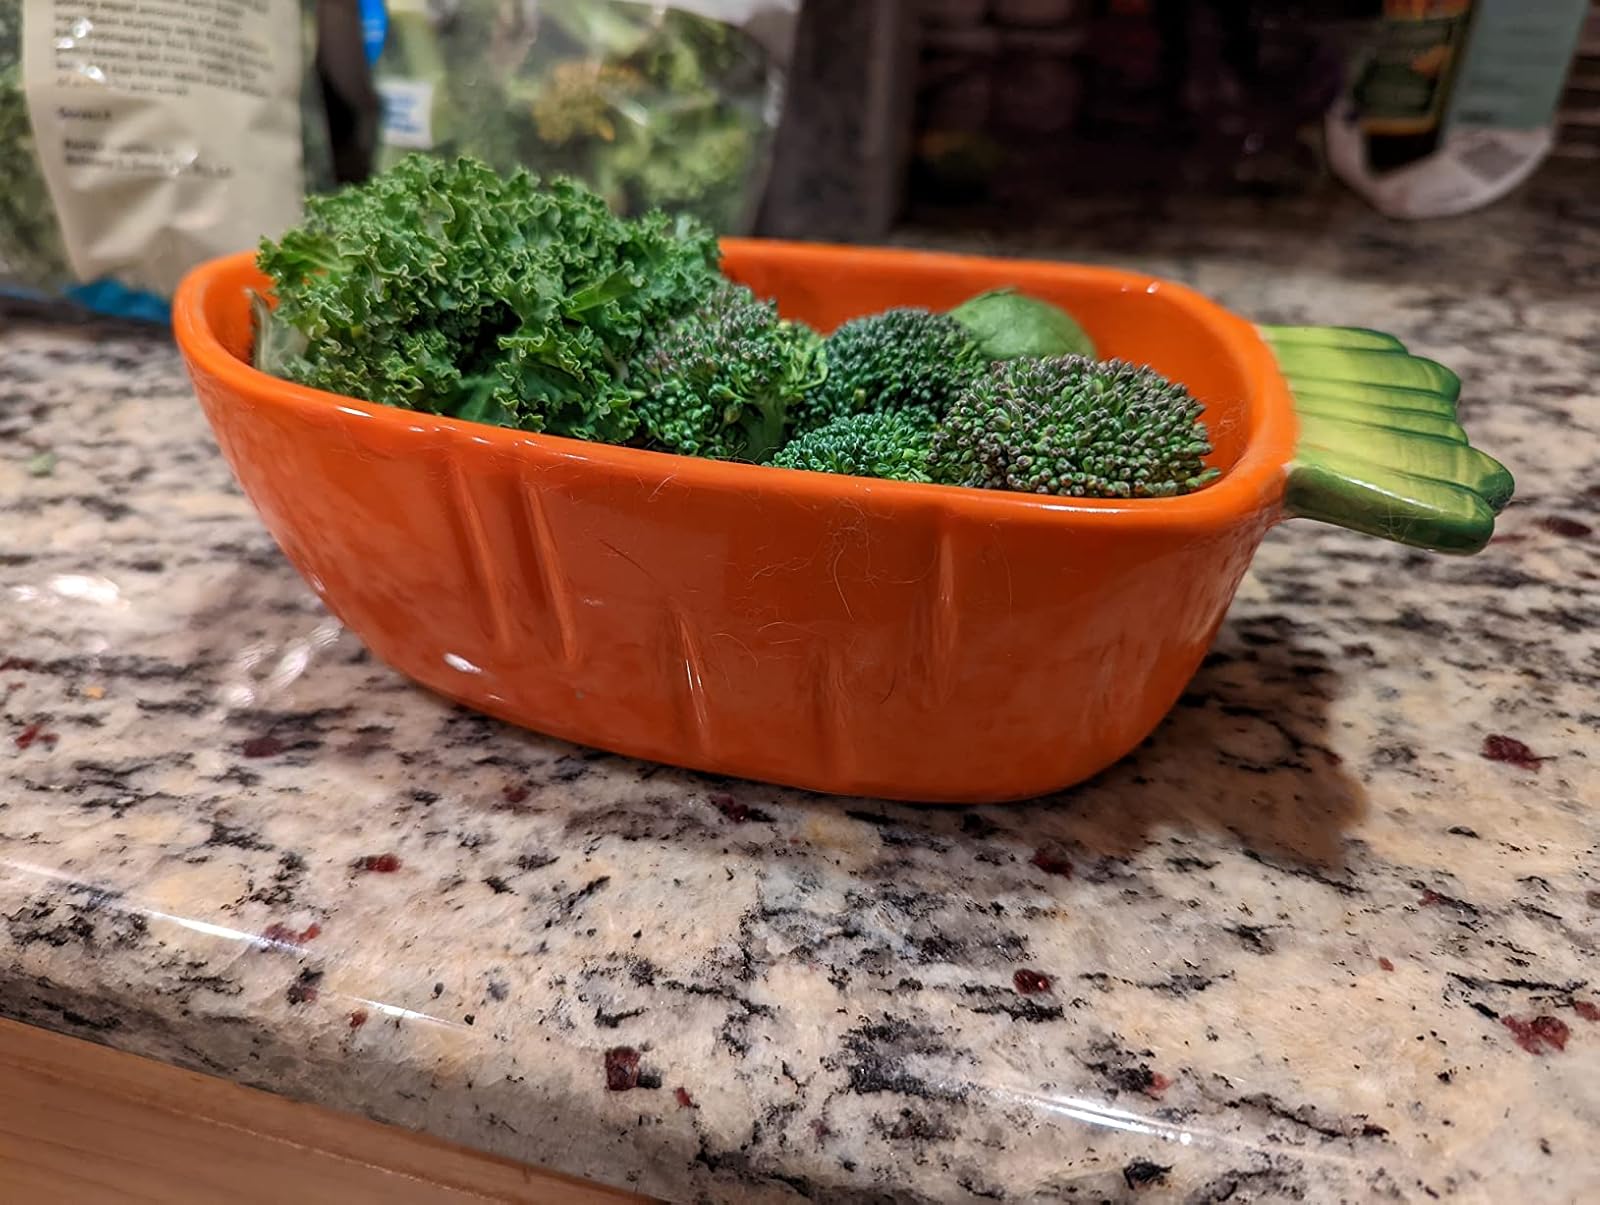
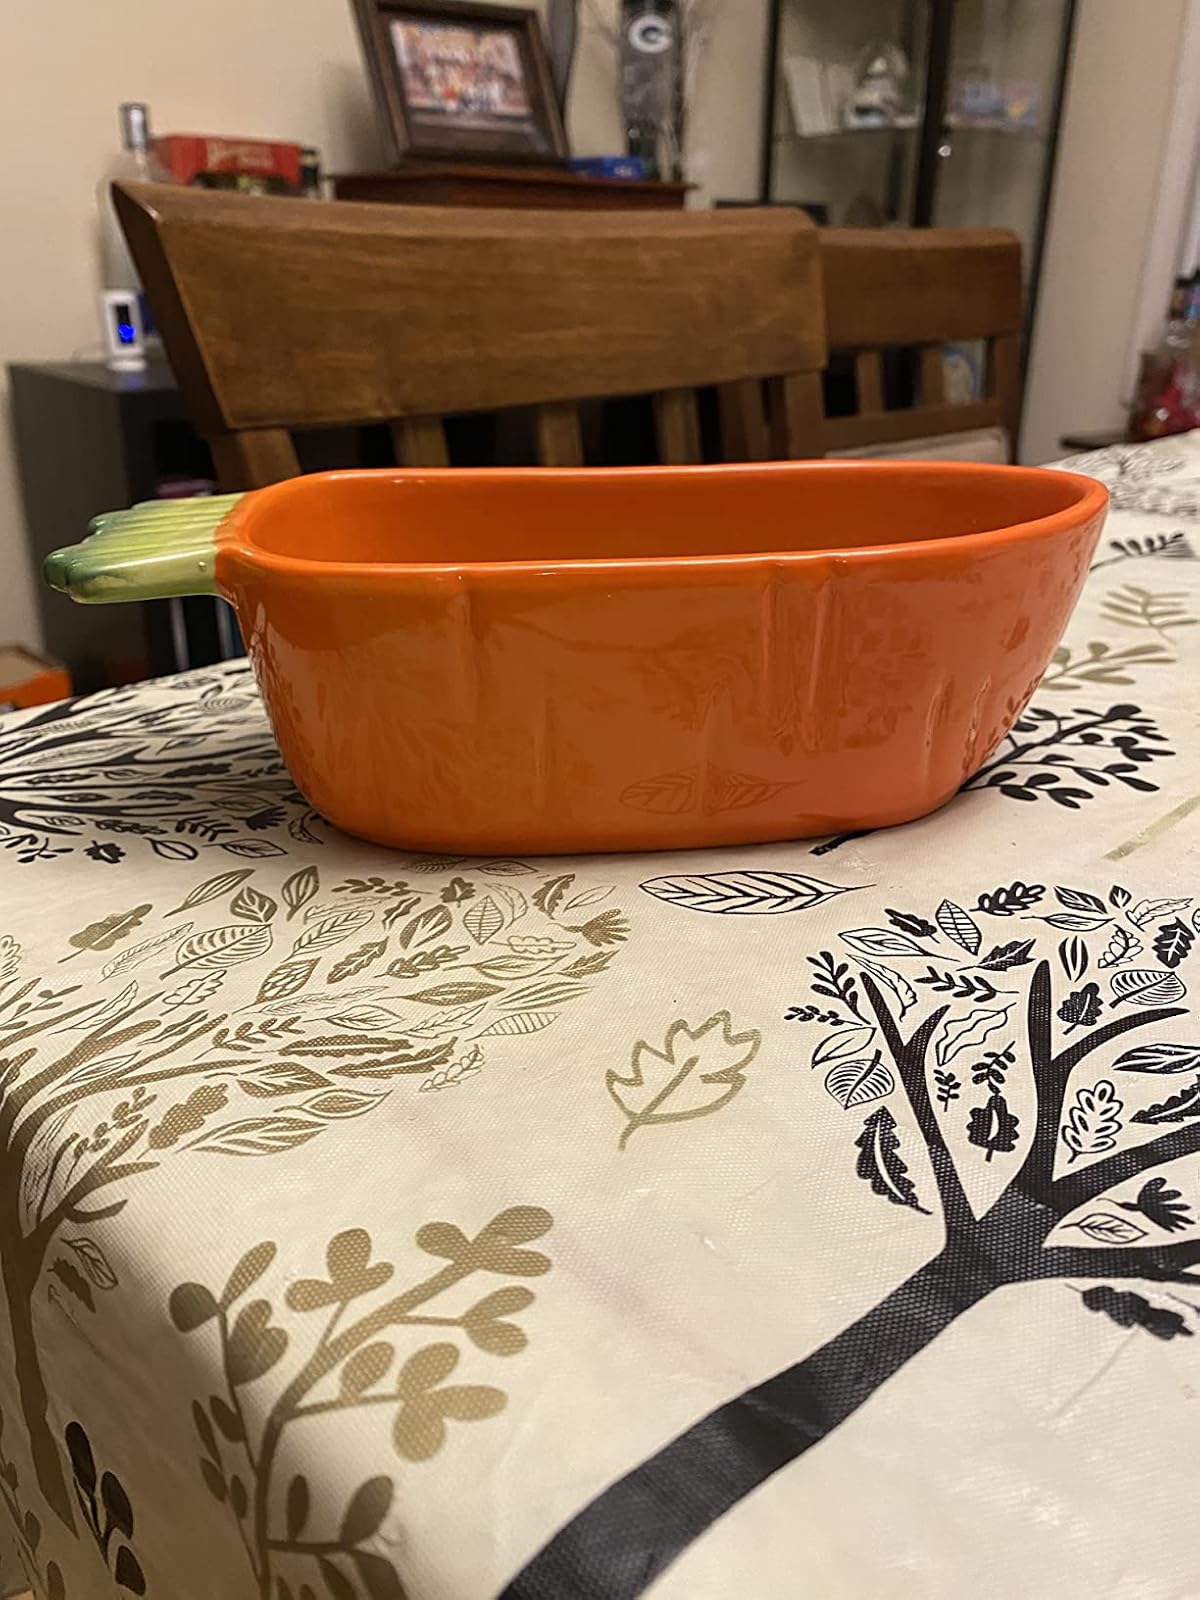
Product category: items_bowl
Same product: yes